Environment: real
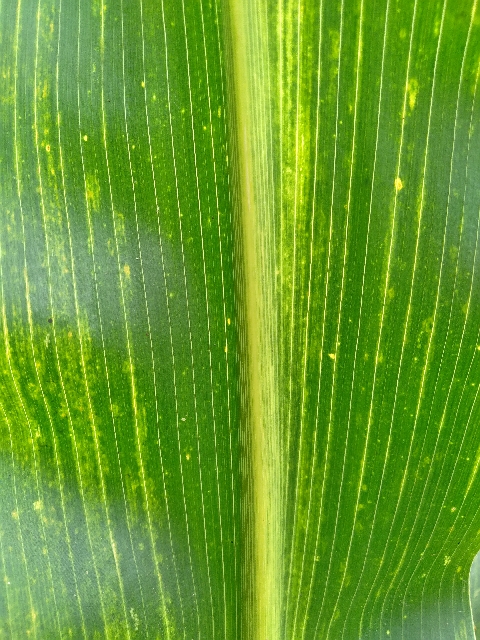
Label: lethal_necrosis